Adaptations of Sherlock Holmes

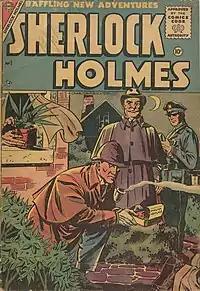
Front cover of issue #1 of "Sherlock Holmes" published by Charlton Comics in October 1955

Despite the character's near-ubiquitous presence in other media and household recognition, in comic books Sherlock Holmes has been limited to the occasional miniseries or guest appearance. Sherlock Holmes cover artist Walt Simonson has speculated that this may be because the period setting is so difficult to draw.